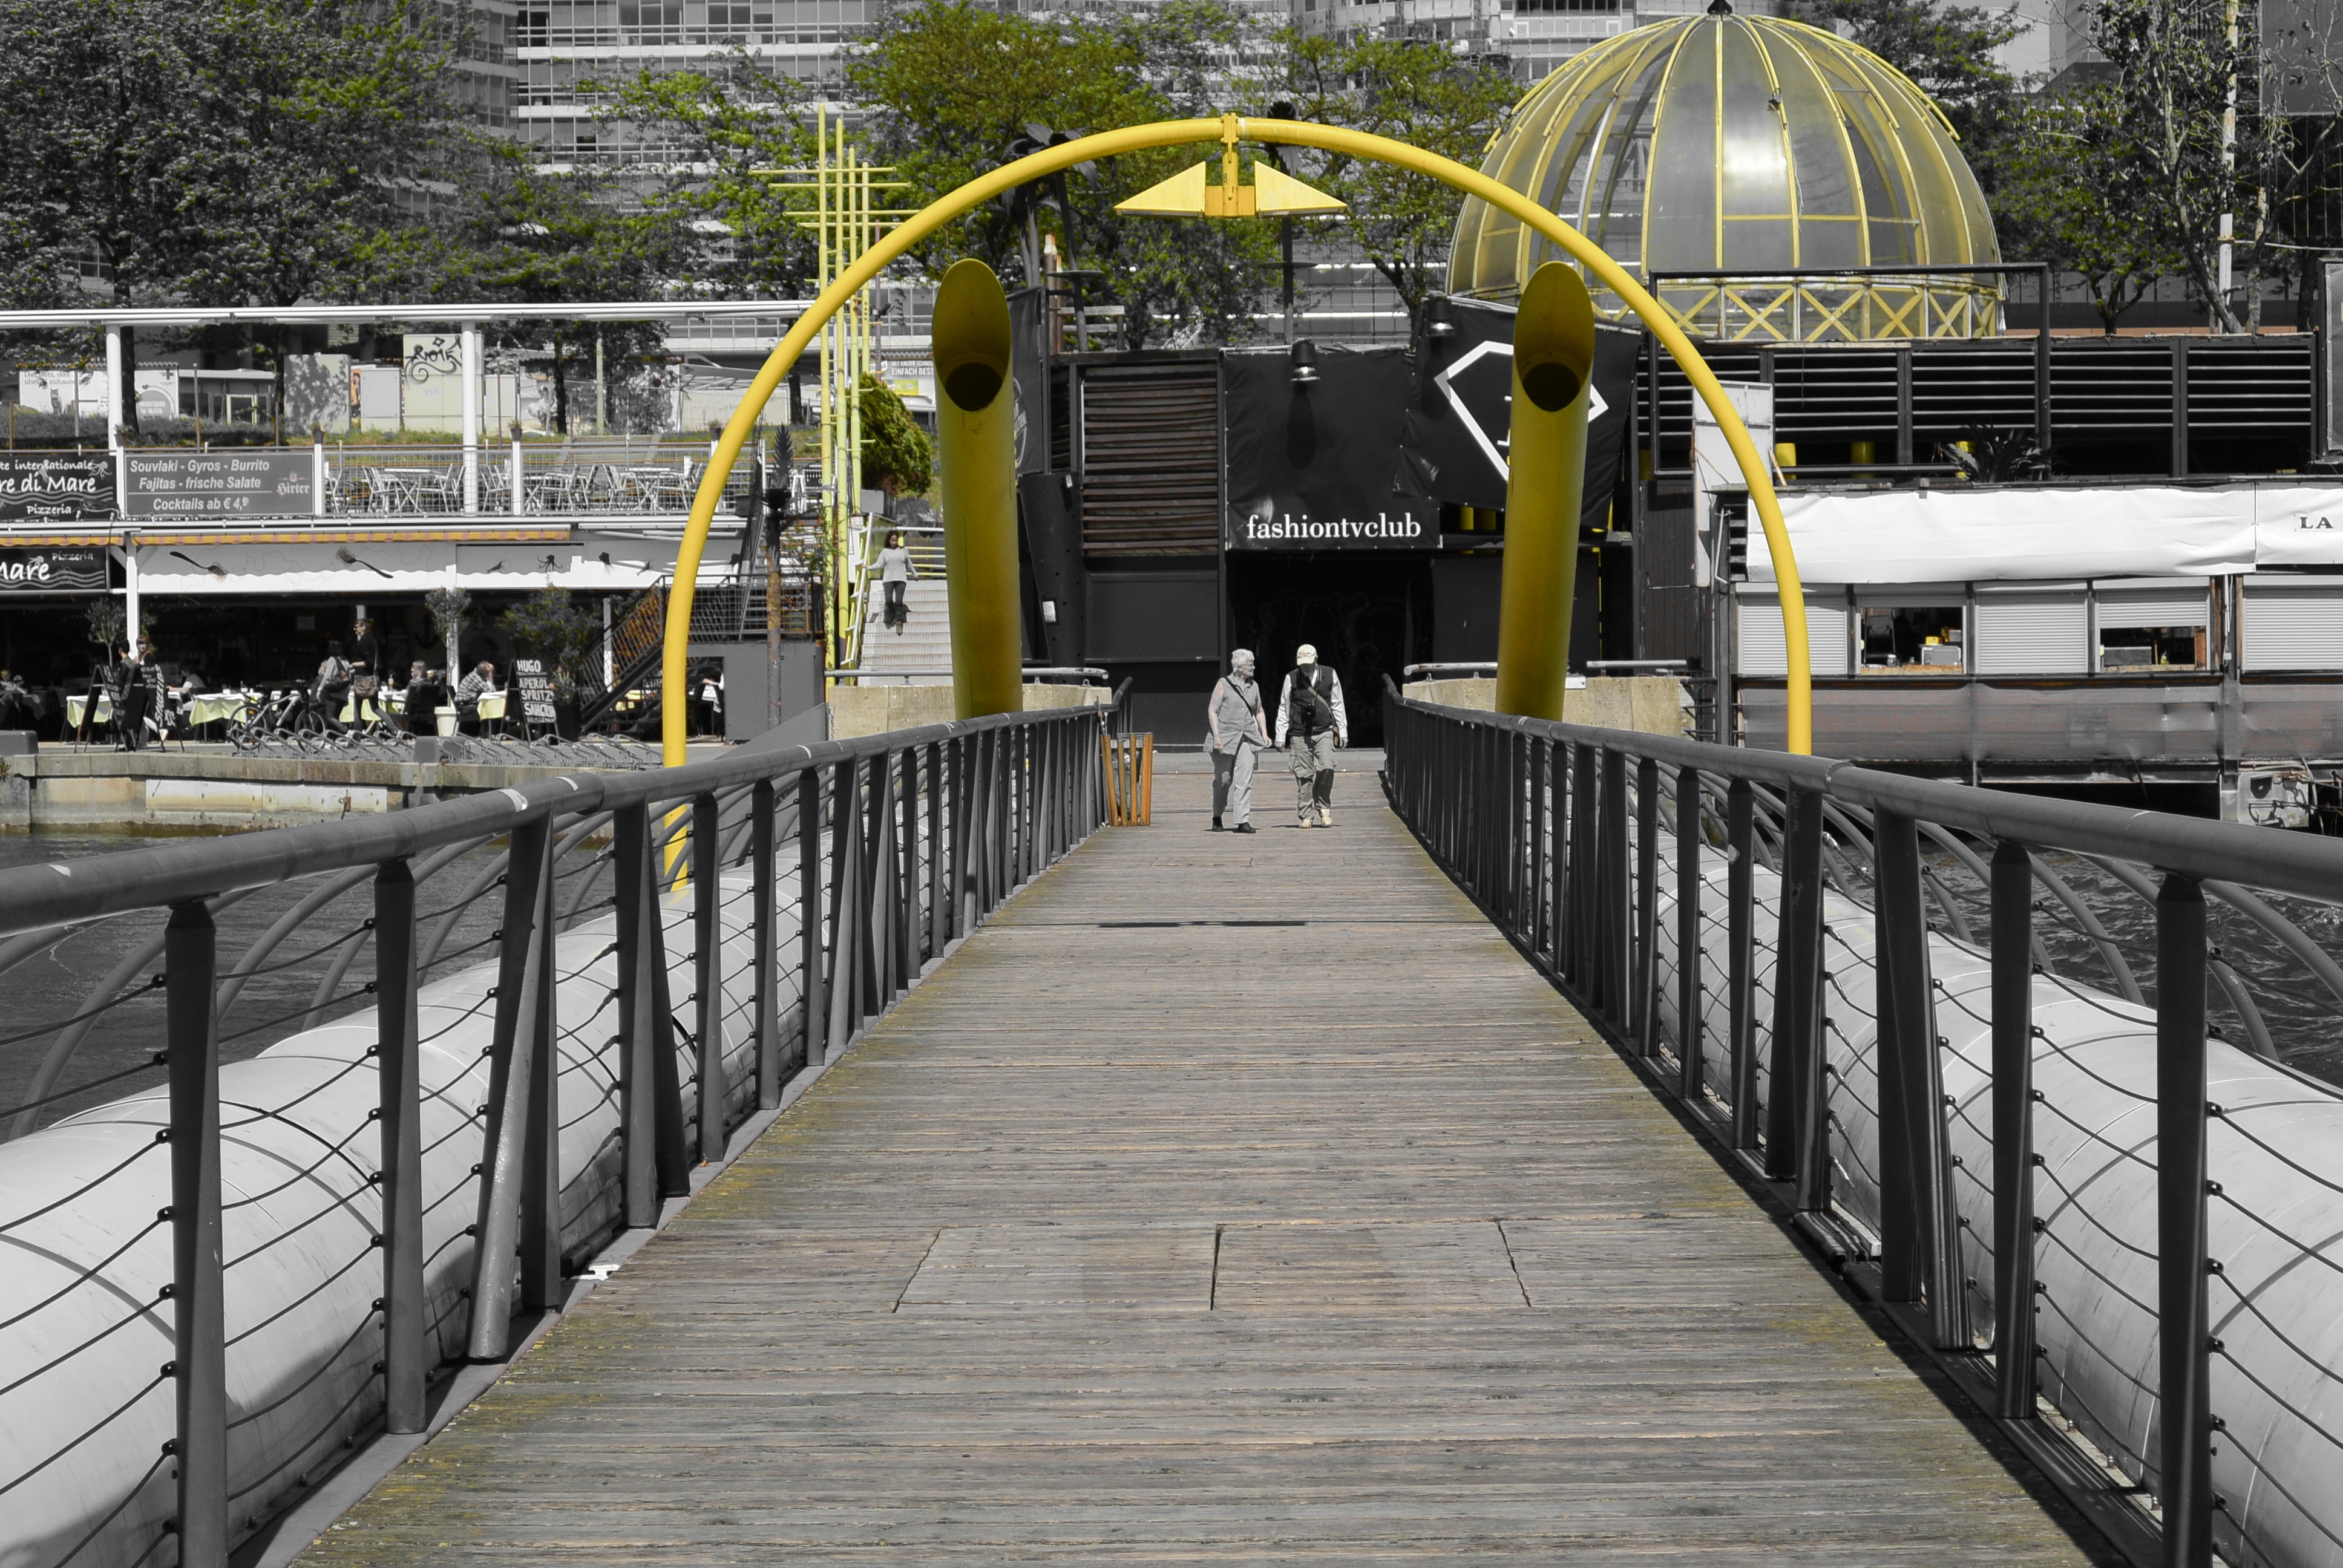
boardwalk, bridge, train, walkway, subway, transport, vehicle, train station, yellow, waterway, public transport, danube, vienna, seniors, rail transport, urban area